Demosthenes

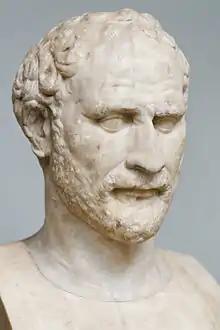
Bust of Demosthenes (British Museum, London), Roman copy of a Greek original sculpted by Polyeuktos.

Demosthenes was born in 384 BC, during the last year of the 98th Olympiad or the first year of the 99th Olympiad. His father—also named Demosthenes—who belonged to the local tribe, Pandionis, and lived in the deme of Paeania in the Athenian countryside, was a wealthy sword-maker. Aeschines, Demosthenes' greatest political rival, maintained that his mother Kleoboule was a Scythian by blood—an allegation disputed by some modern scholars. He was also the uncle of the Athenian Orator Demochares. Demosthenes was orphaned at the age of seven. Although his father provided for him well, his legal guardians, Aphobus, Demophon and Therippides, mishandled his inheritance.